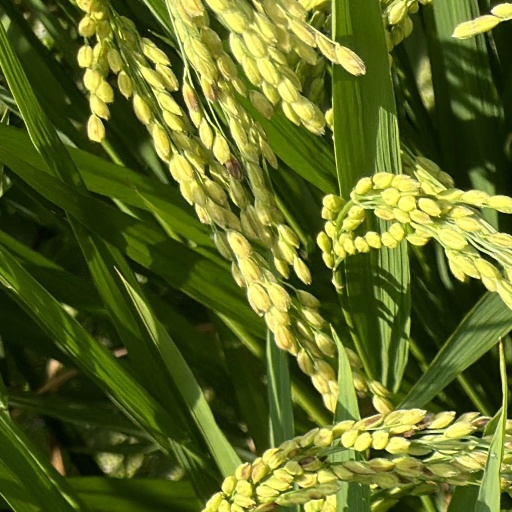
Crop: rice